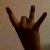
The image shows a hand gesture representing the number 8 in Indian Sign Language.